Álvaro Núñez de Lara (died 1218)

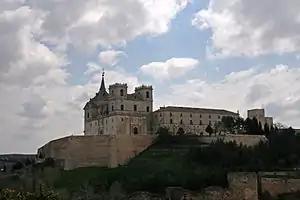
The Monastery of Uclés, resting place of Count Álvaro Núñez de Lara

According to the chronicle of Archbishop Jiménez de Rada, Álvaro Núñez de Lara took ill and died in Castrejón, where he had come in pursuit of Gonzalo Rodríguez Girón and Lope Díaz de Haro. The "Crónica general vulgata" differs from this account, stating that he was taken to Toro, joined the Order, and died there.